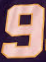
Number: 9